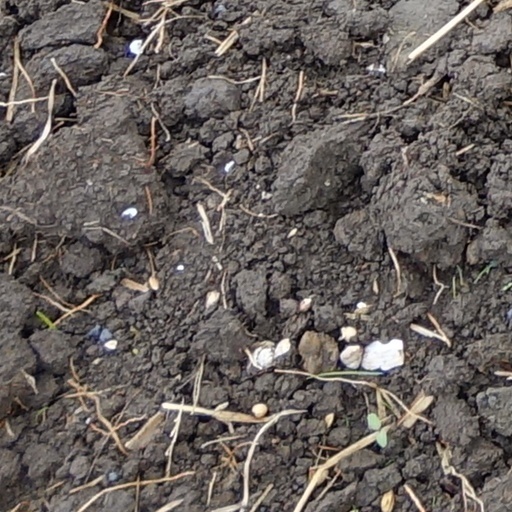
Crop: wheat